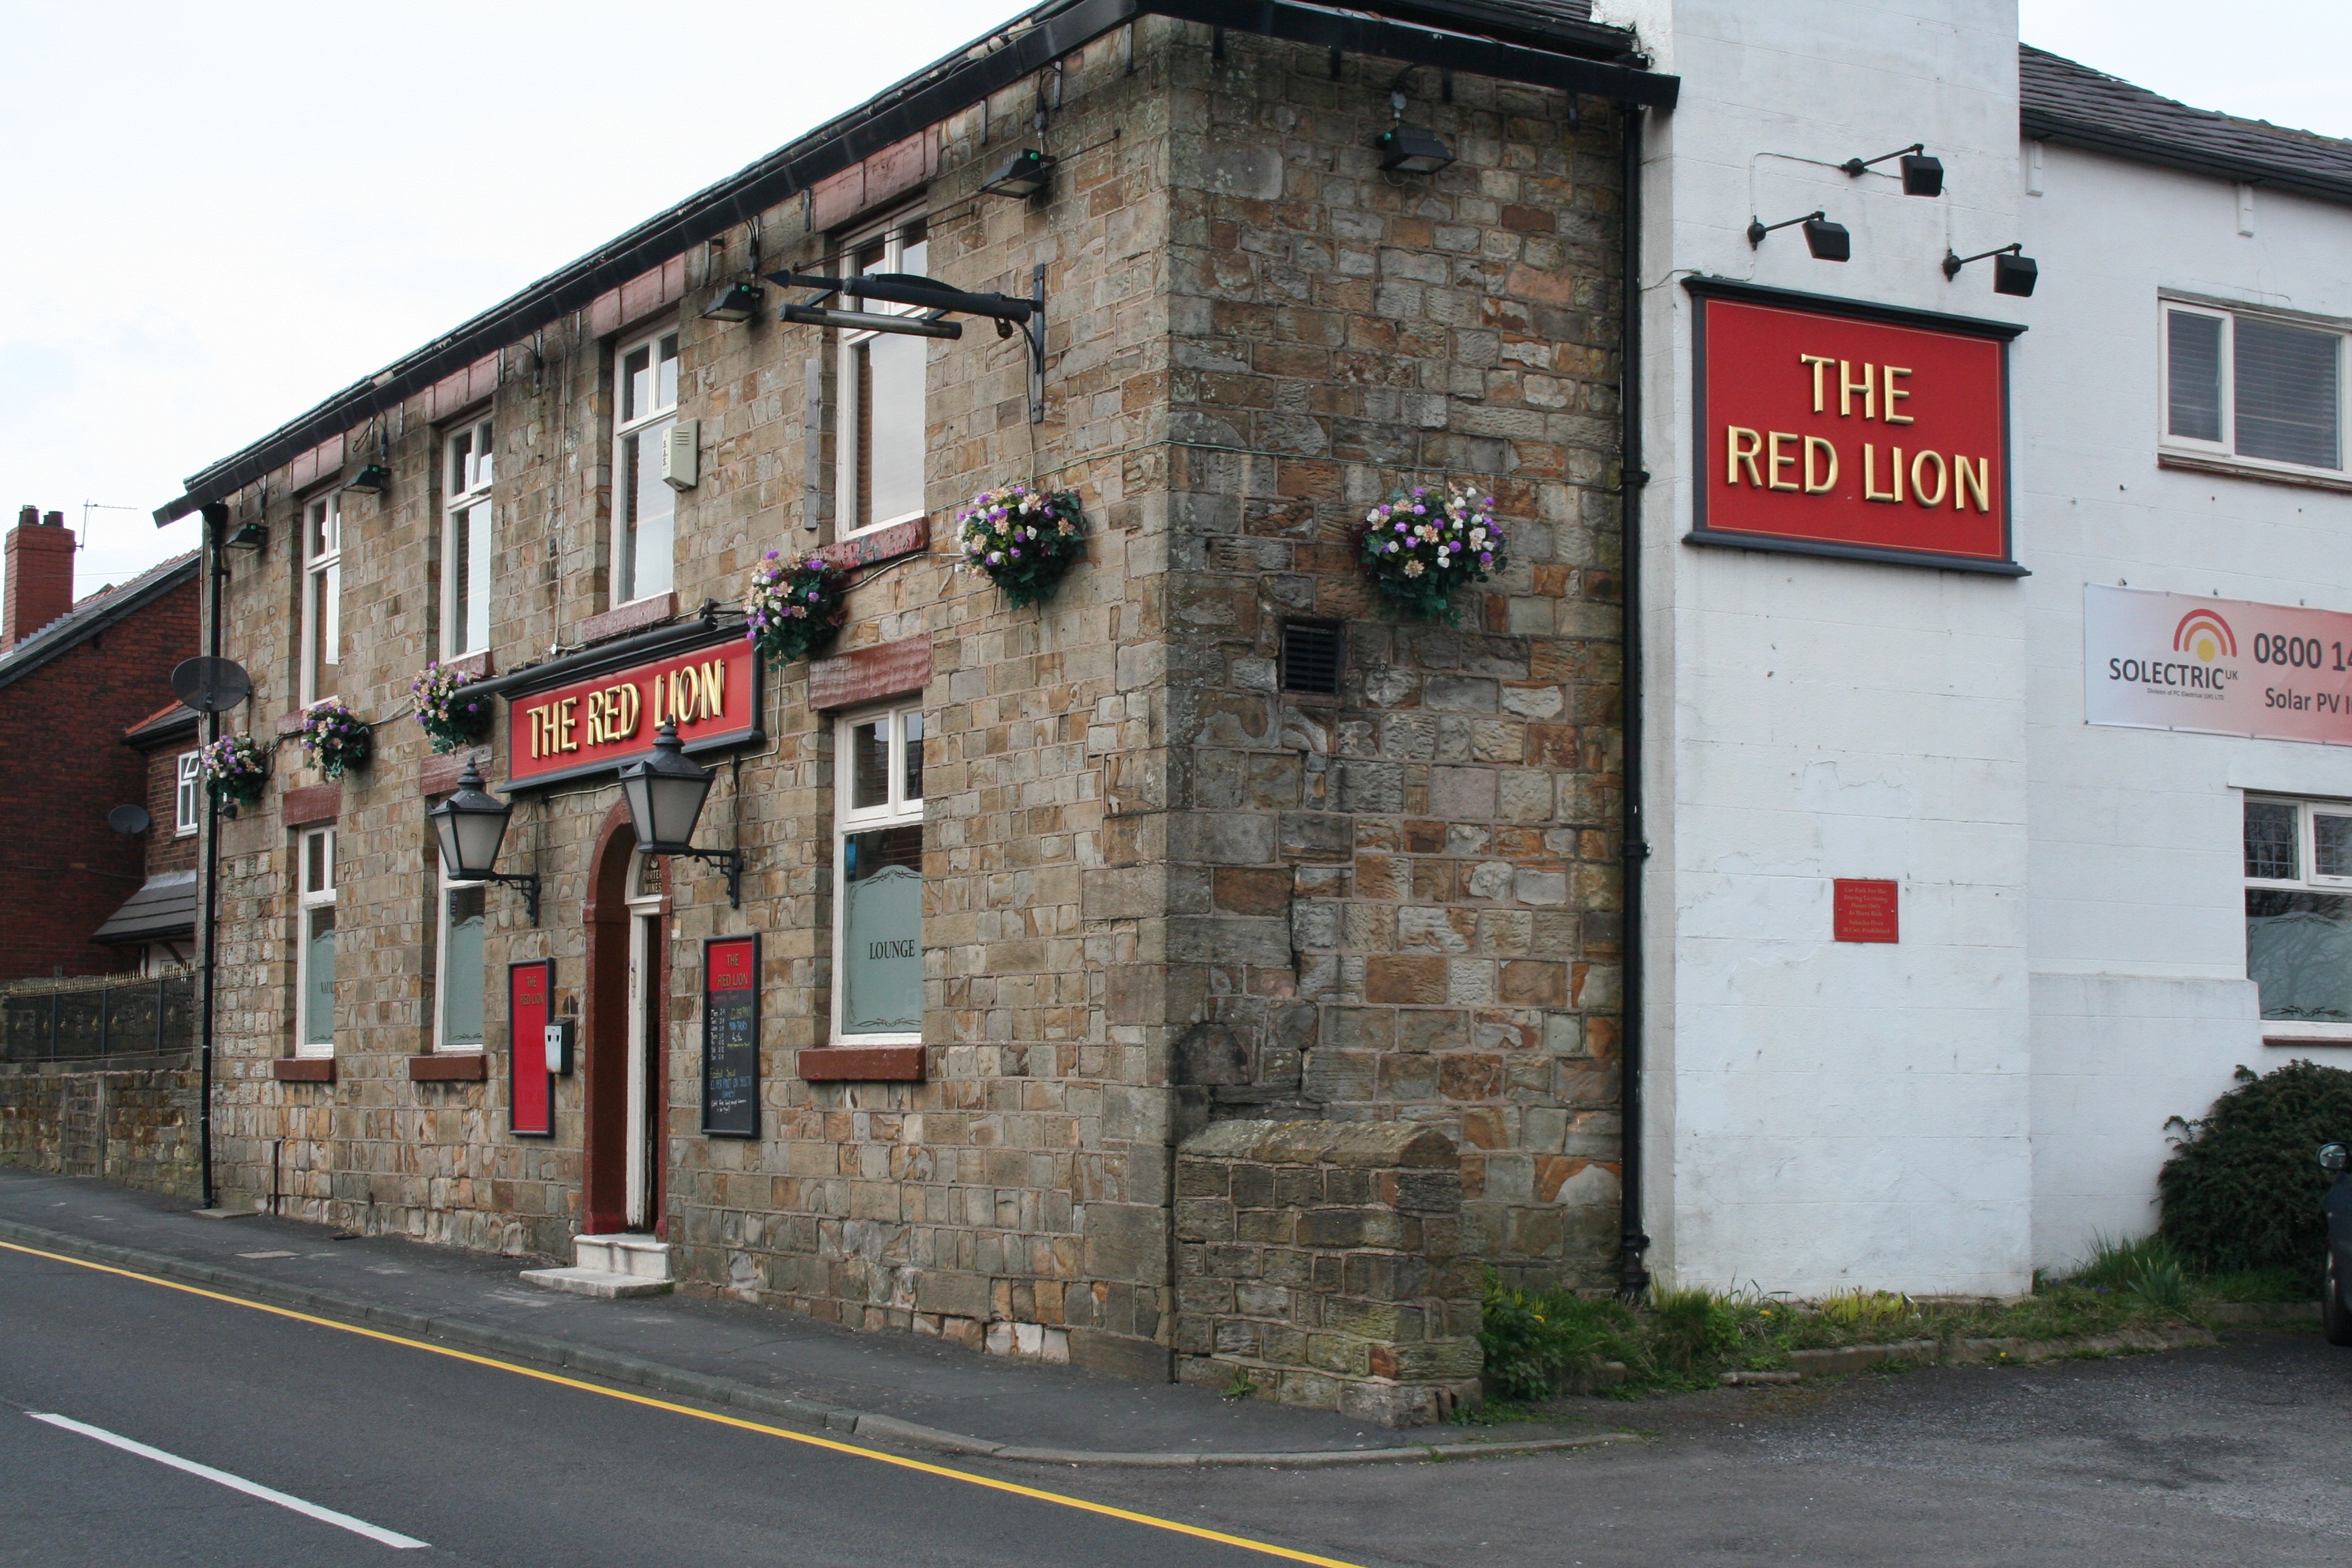
road, street, town, building, alley, bar, village, facade, property, lane, beer, infrastructure, local, pub, neighbourhood, ale, urban area, residential area